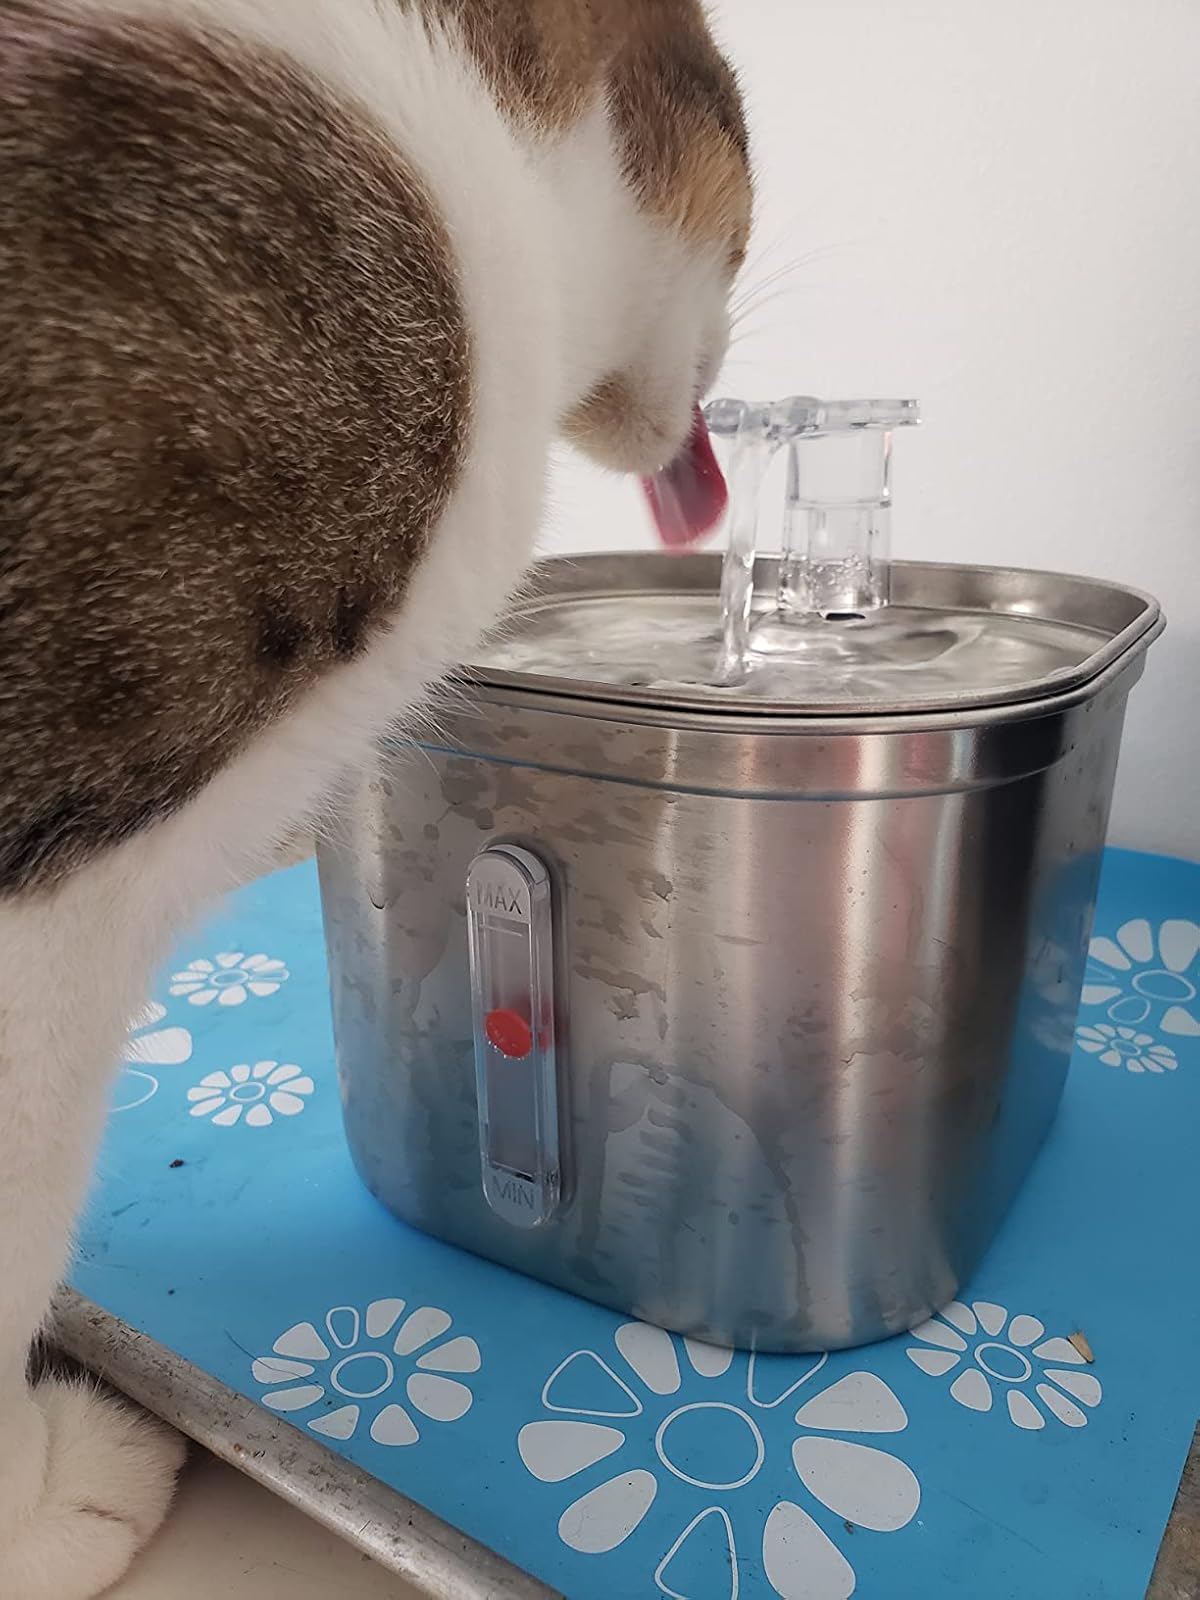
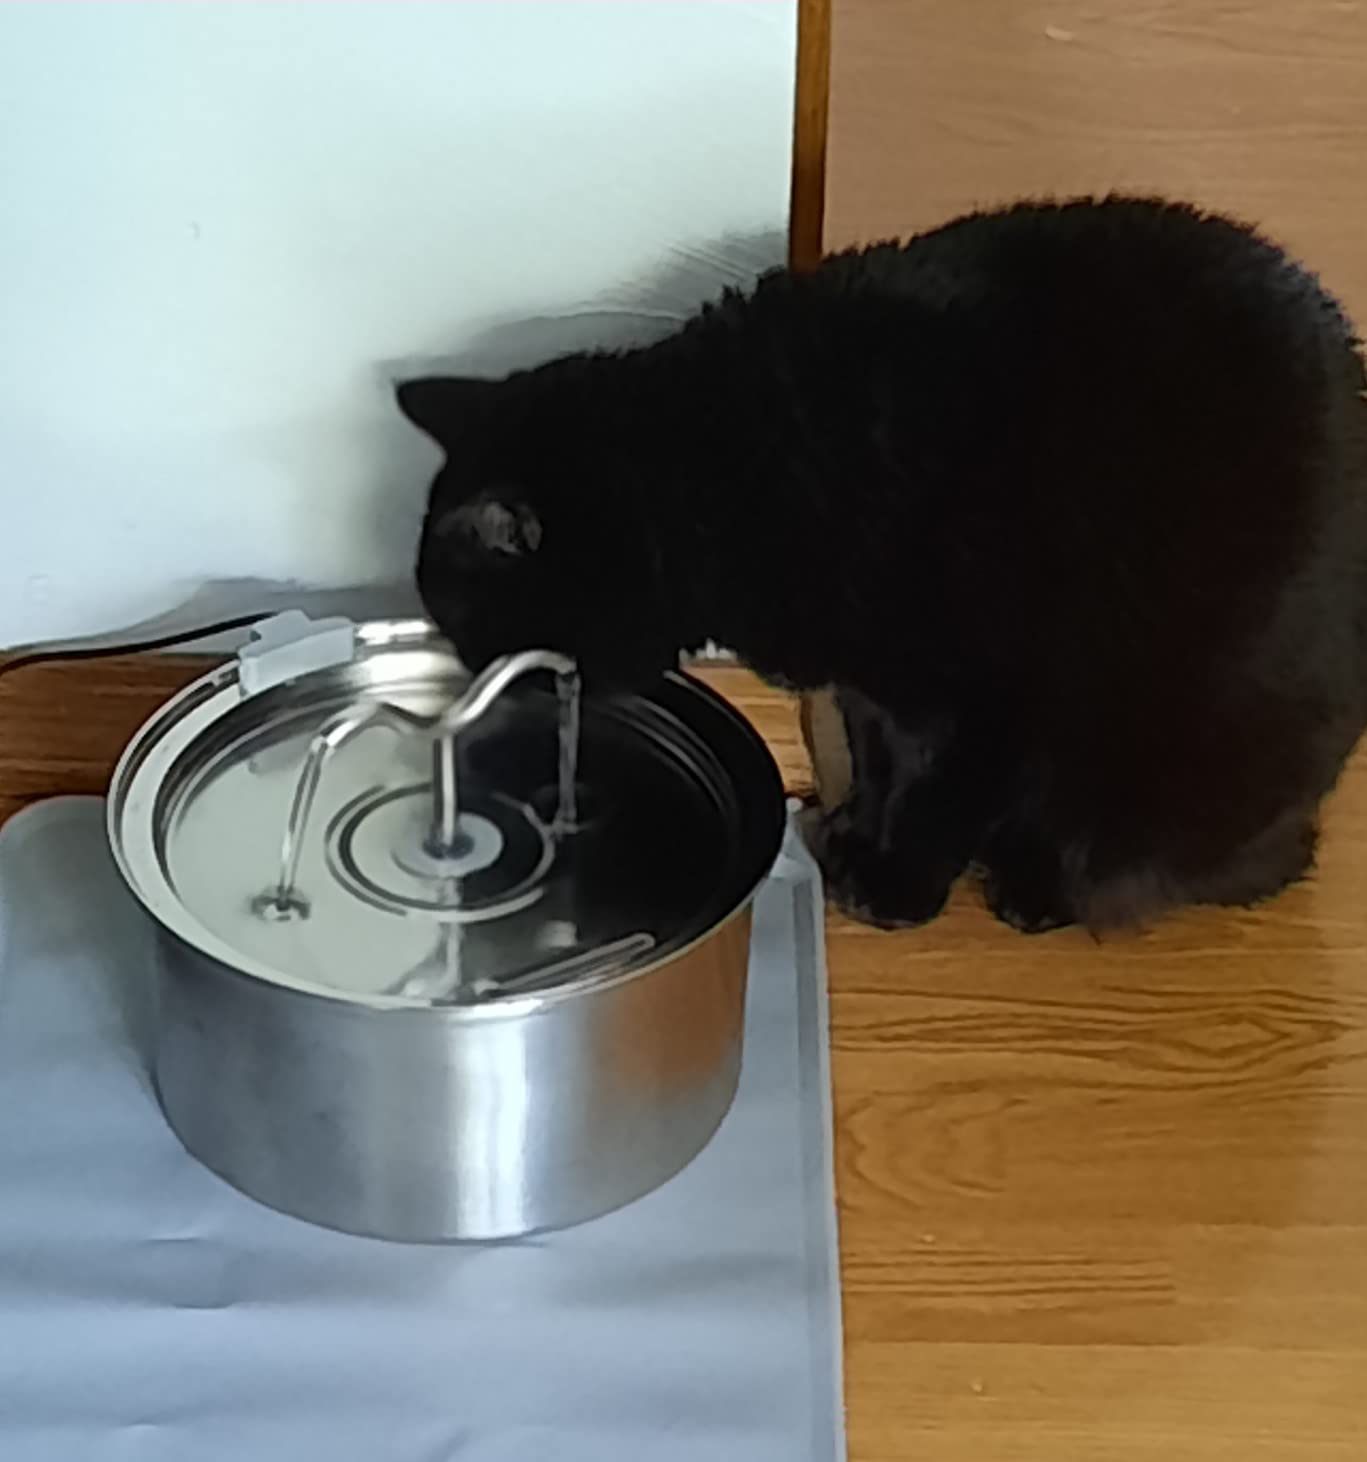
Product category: items_bowl
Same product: no